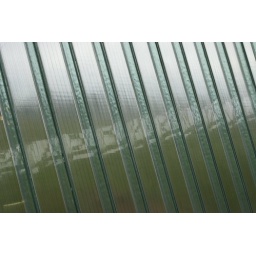
One of the glass extrernal walls in the new &amp;quot;Cold War Building&amp;quot; at the Cosford Royal Aircraft Museum, England.